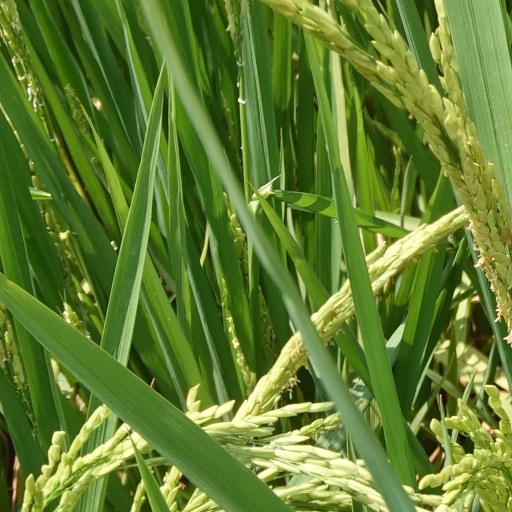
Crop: rice